Glen Murray (politician)

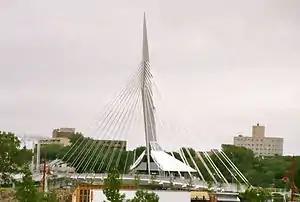
Esplanade Riel pedestrian bridge in Winnipeg

In 2003, Murray spearheaded the creation of the Esplanade Riel pedestrian bridge across the Red River in Winnipeg. This bridge has been recognized as a landmark structure as it connects Downtown Winnipeg with St. Boniface. It is the only pedestrian bridge with a restaurant on it in North America.